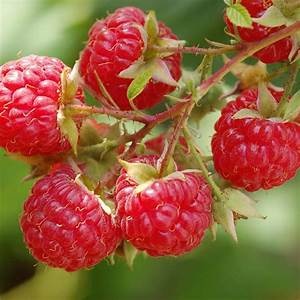
Label: raspberry